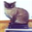
Label: cat